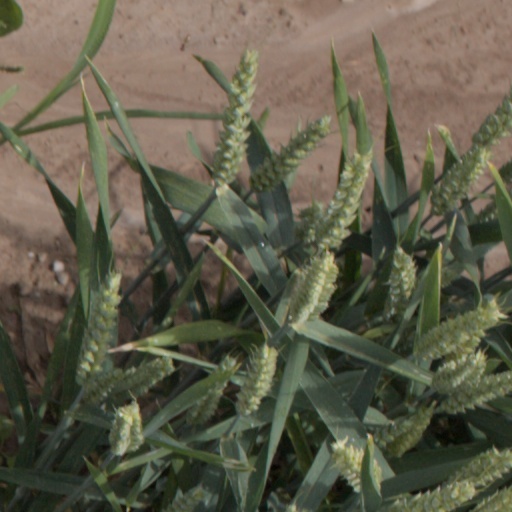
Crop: wheat